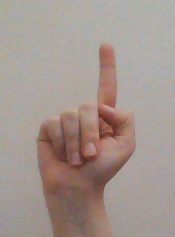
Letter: bb